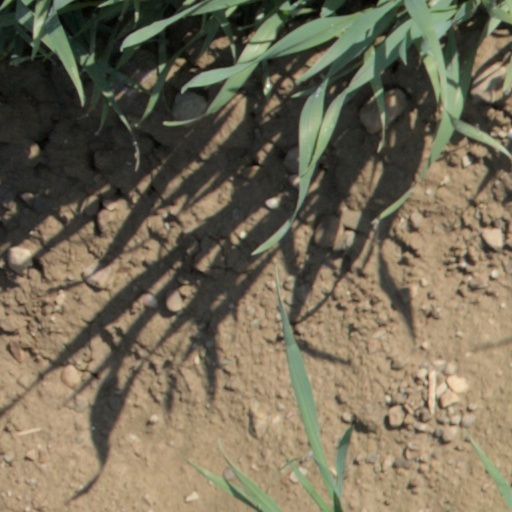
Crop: wheat